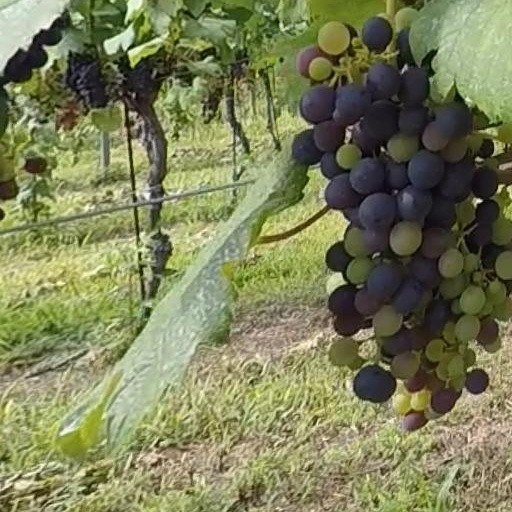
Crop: grape